Tomb of Khawaja Awais Kagha

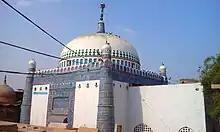
Tomb of Khawaja Awais Khagga in Multan

The Tomb of Khawaja Awais Khagga is a prominent Sufi mausoleum of Multan located in Dera Basti cemetery, 1.6 kilometers southwest of Multan's historical center in Pakistan.